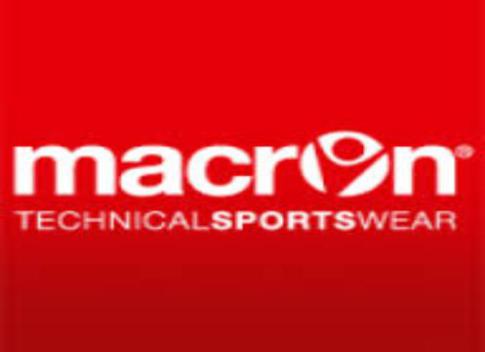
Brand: macron
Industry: Sports